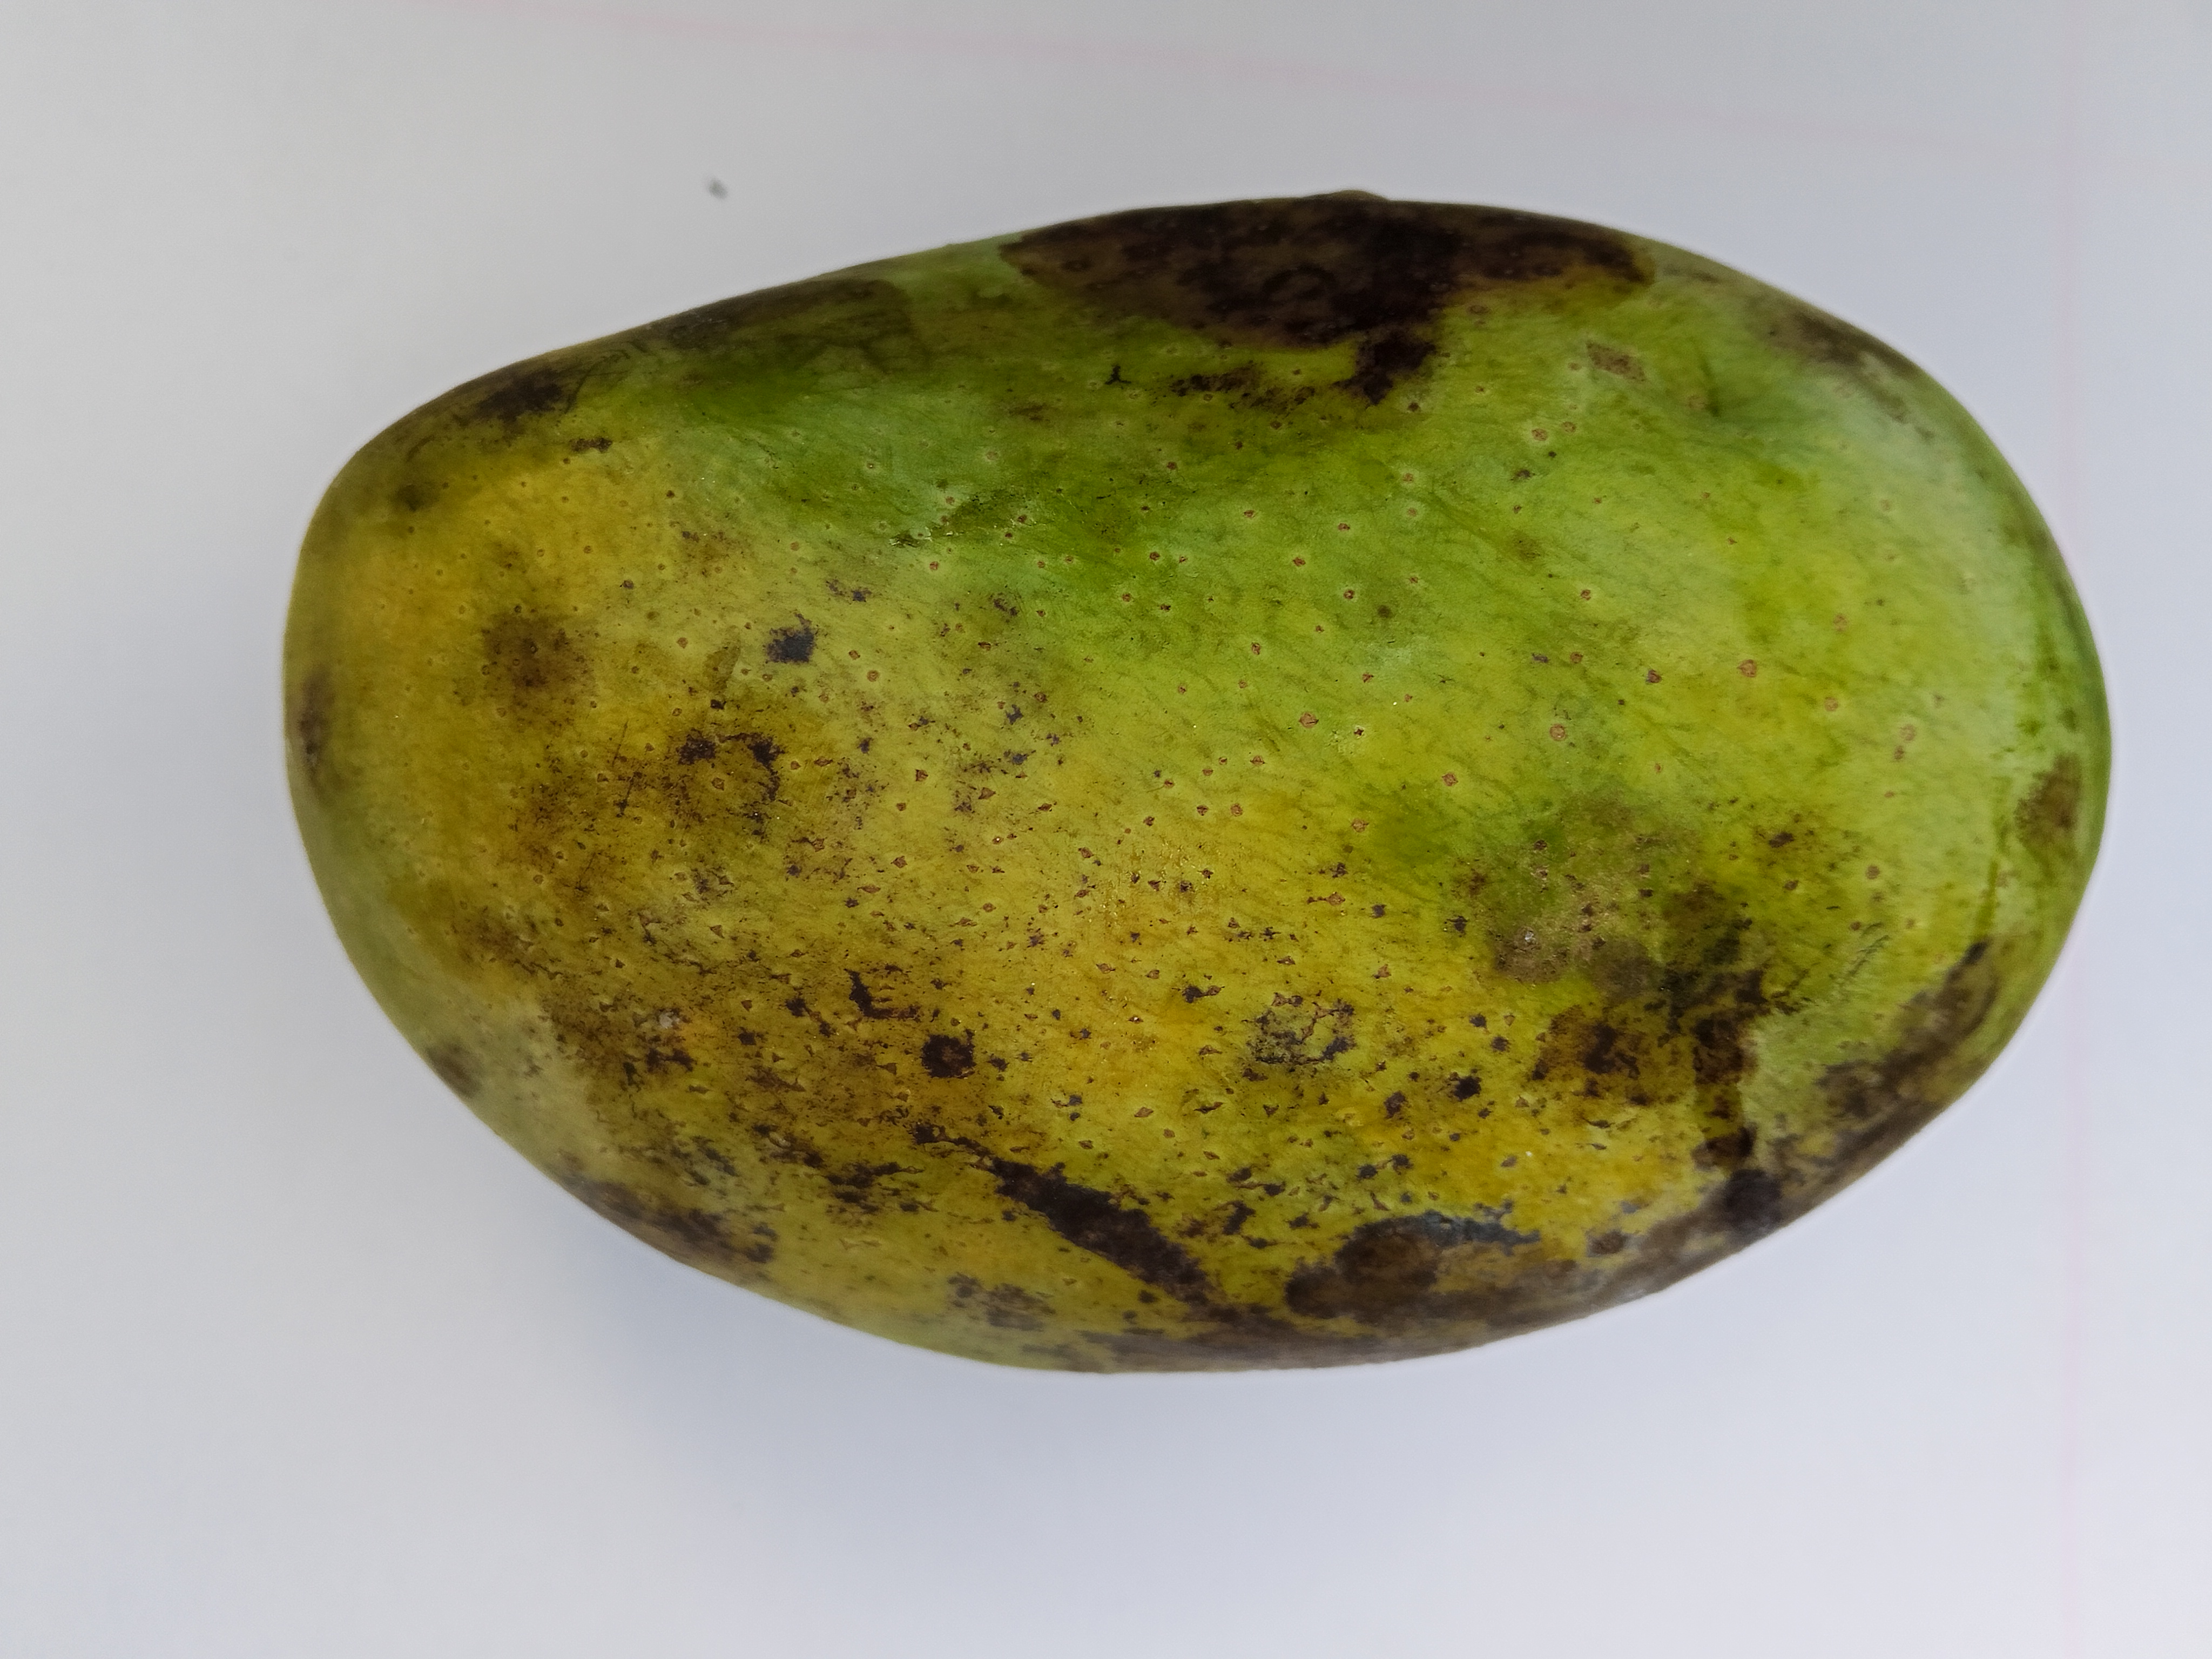
Mango variety: Fazli